Edward Parsons House

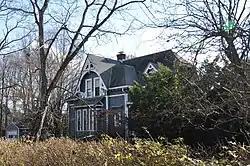

The Edward Parsons House is a historic house at 56 Cedar Street in Newton, Massachusetts. Built in 1877, this -story wood-frame house is an unusual local small-scale example of Stick style. Its gables are decorated with applied wood. The porch is further decorated with chamfered posts, brackets, and rosettes. Nothing is known of its first owner, Edward Parsons, who was listed as a "gentleman" in the local business directory.